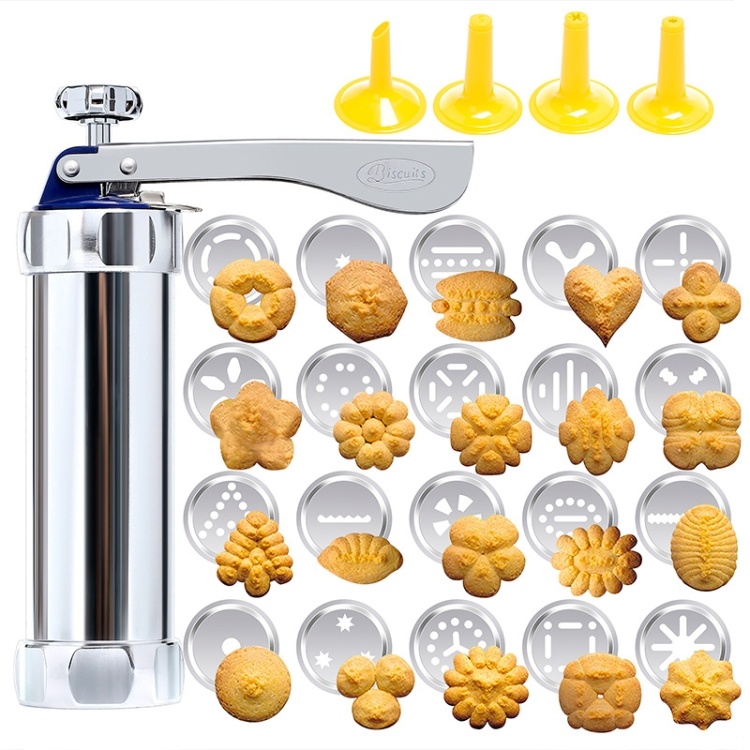
Multifunctional  Household Cookie Biscuit Machine Tool Mold Decorating Mounted DIY Baking with 20 Moulds & 4 Nozzles, Multi-function silver
1. Can make 20 kinds of biscuits and four flower decoration 2. As biscuit machine, easy operation by just pressing it, then a piece of biscuit comes out, maximum up to 20 3. Mechanical control result in accurate same product size thickness 4. As mouted flower gun, press the front button of handle and use the above draw bar to push the proper quantity 5. Experience a classic press that is truly comfortable 6. Its ergonomic handle feels great in any hand and the easy-squeeze action releases perfectly shaped dough Enables you to quickly and easily produce a variety of attractively shaped biscuits 7. Natural and harmless, tasteless and non corrosive 8. Can be cleaned by water and keep as bright as when new 9. With it, you can make cookie, biscuit any time Specification: General Material Aluminium Alloy Package Weight One Package Weight 0.40kgs / 0.88lb One Package Size 22cm * 16cm * 6cm / 8.66inch * 6.3inch * 2.36inch Qty per Carton 24 Carton Weight 10.30kgs / 22.71lb Carton Size 36cm * 34cm * 47cm / 14.17inch * 13.39inch * 18.5inch Loading Container 20GP: 463 cartons * 24 pcs = 11112 pcs 40HQ: 1076 cartons * 24 pcs = 25824 pcs
Brand: Style Studio
Category: Home & Garden > Kitchen & Dining > Kitchen Tools & Utensils > Cookie Presses